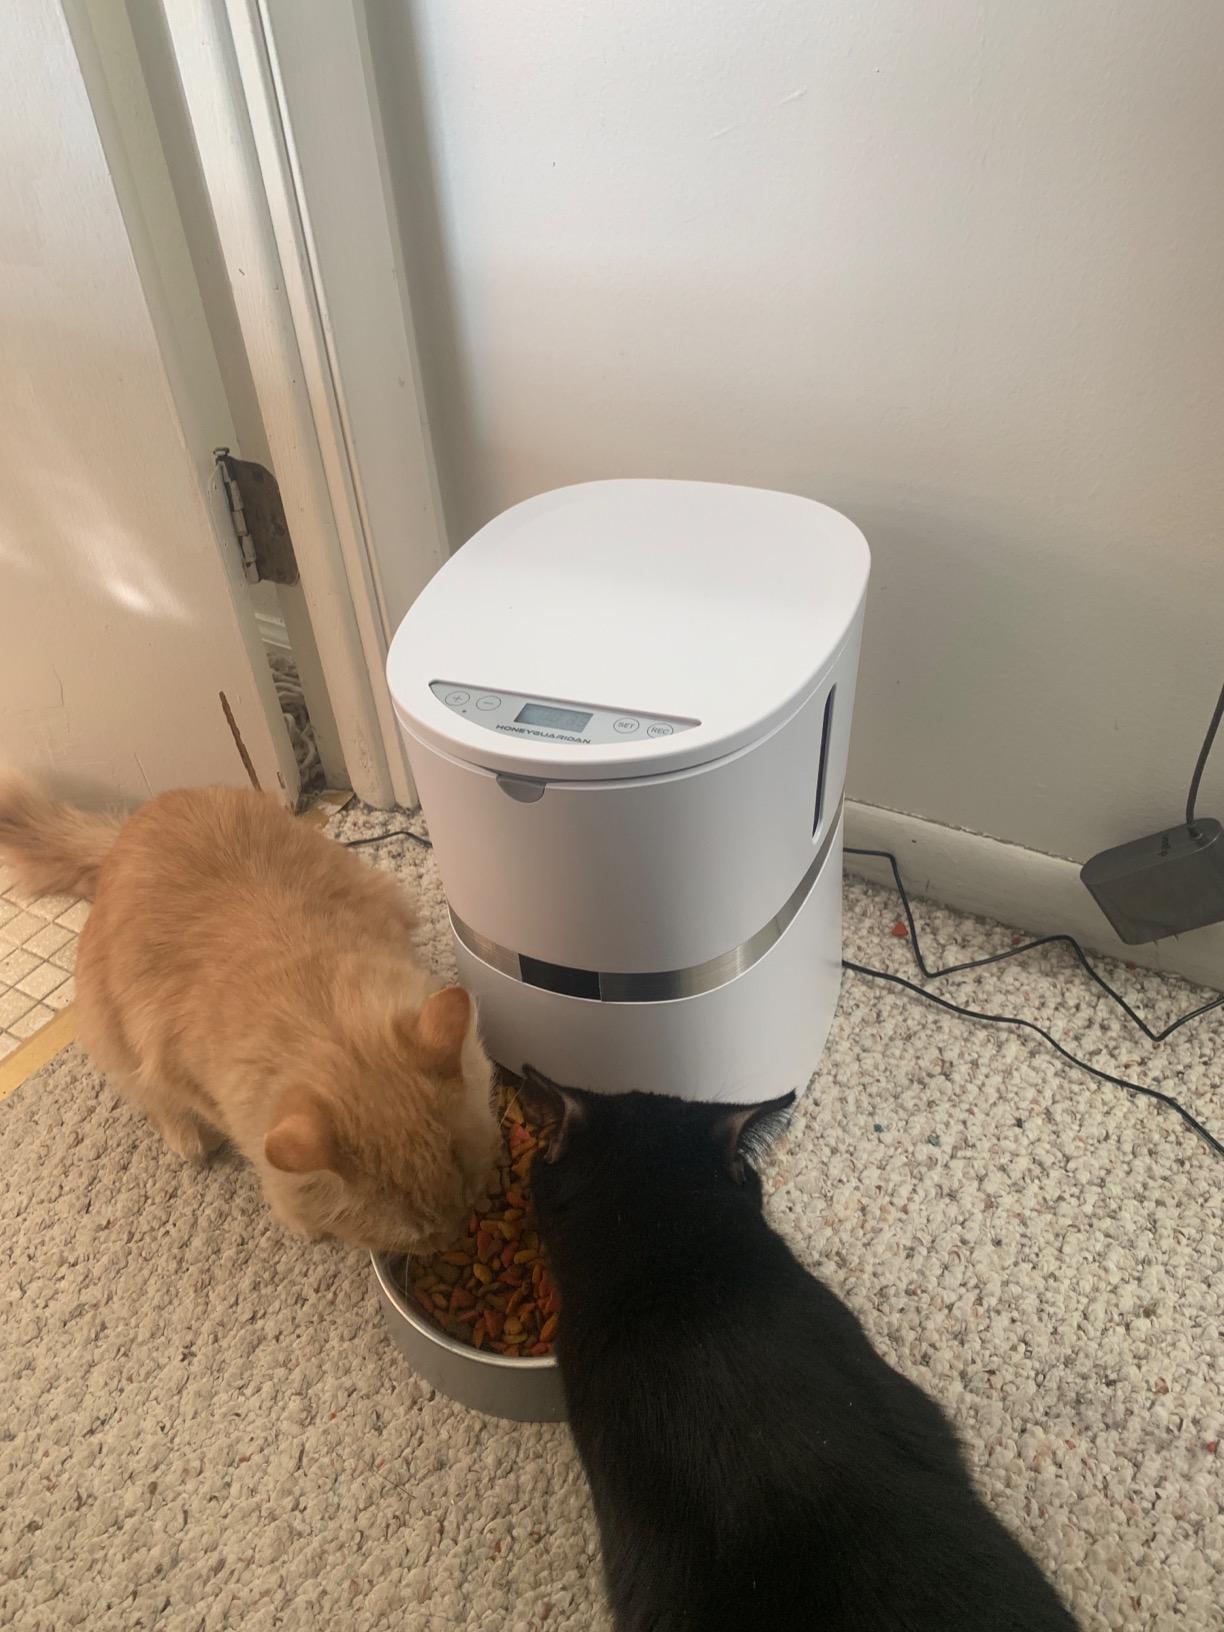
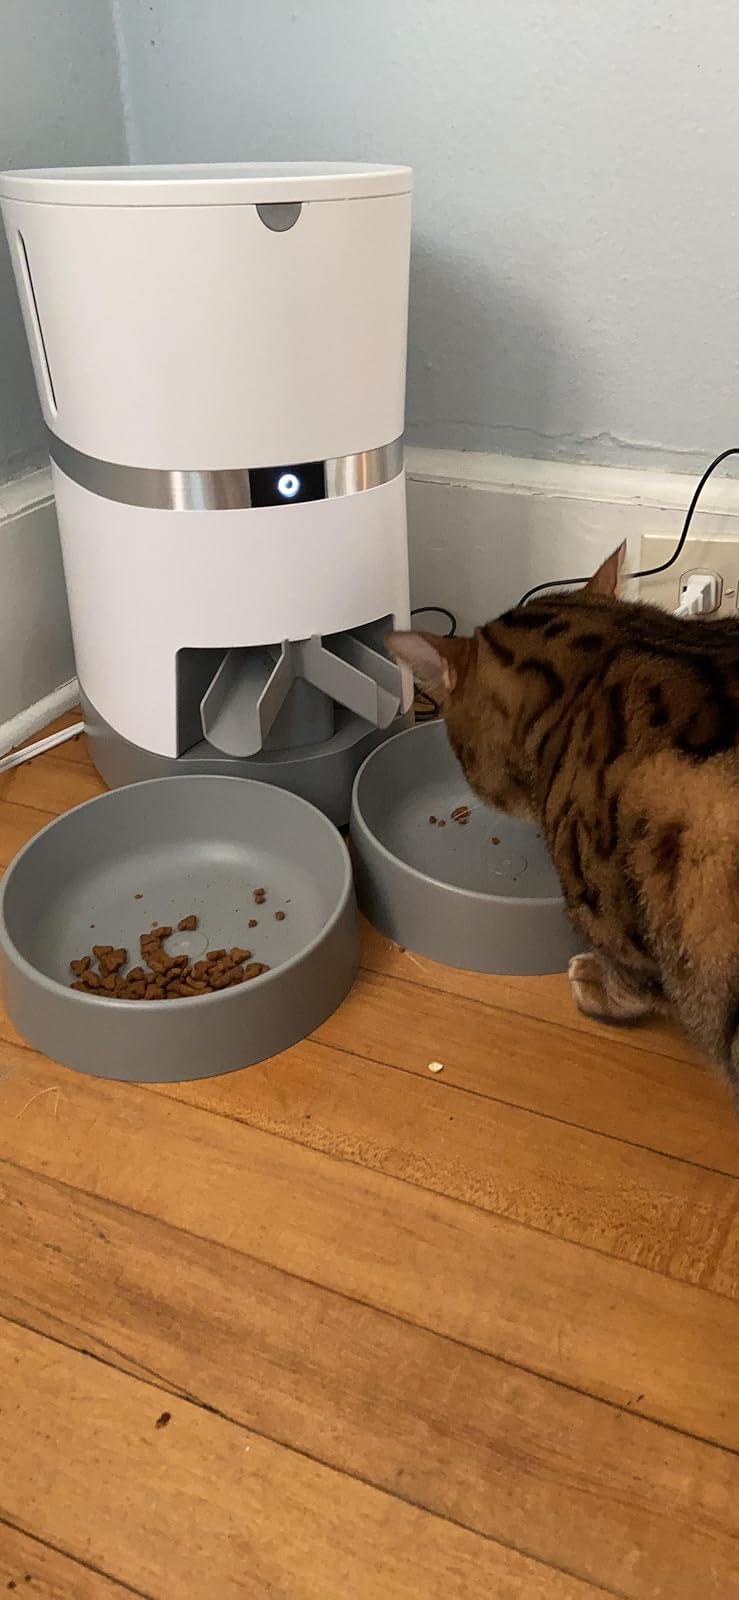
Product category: items_feeder
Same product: no